Women's suffrage in film

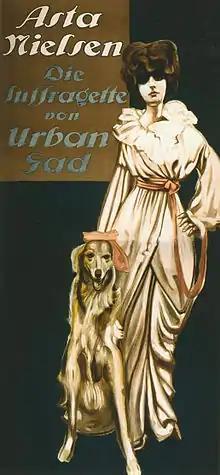
Color poster for "Die Suffragette" (1913)

"Die Suffragette" (1913, English: "The Suffragette"), also released as "The Militant Suffragette", starred Asta Nielsen as a British suffragette who becomes involved in a plot to murder a politician. The film was distributed in Germany, America, England, Brazil, and Sweden.